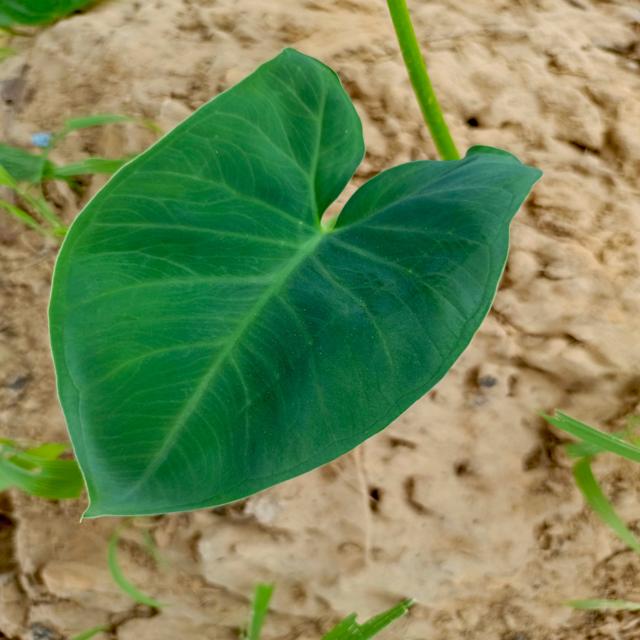
Label: Healthy